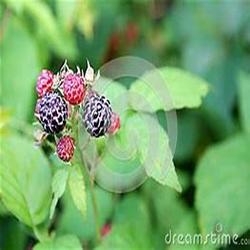
Label: Blackberry